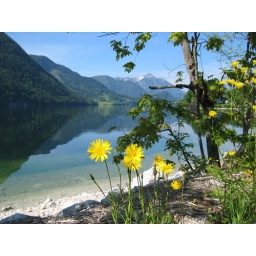
This is a picture of the &amp;quot;Grundlsee&amp;quot;, a unique calm and clear lake located in the center of austria.